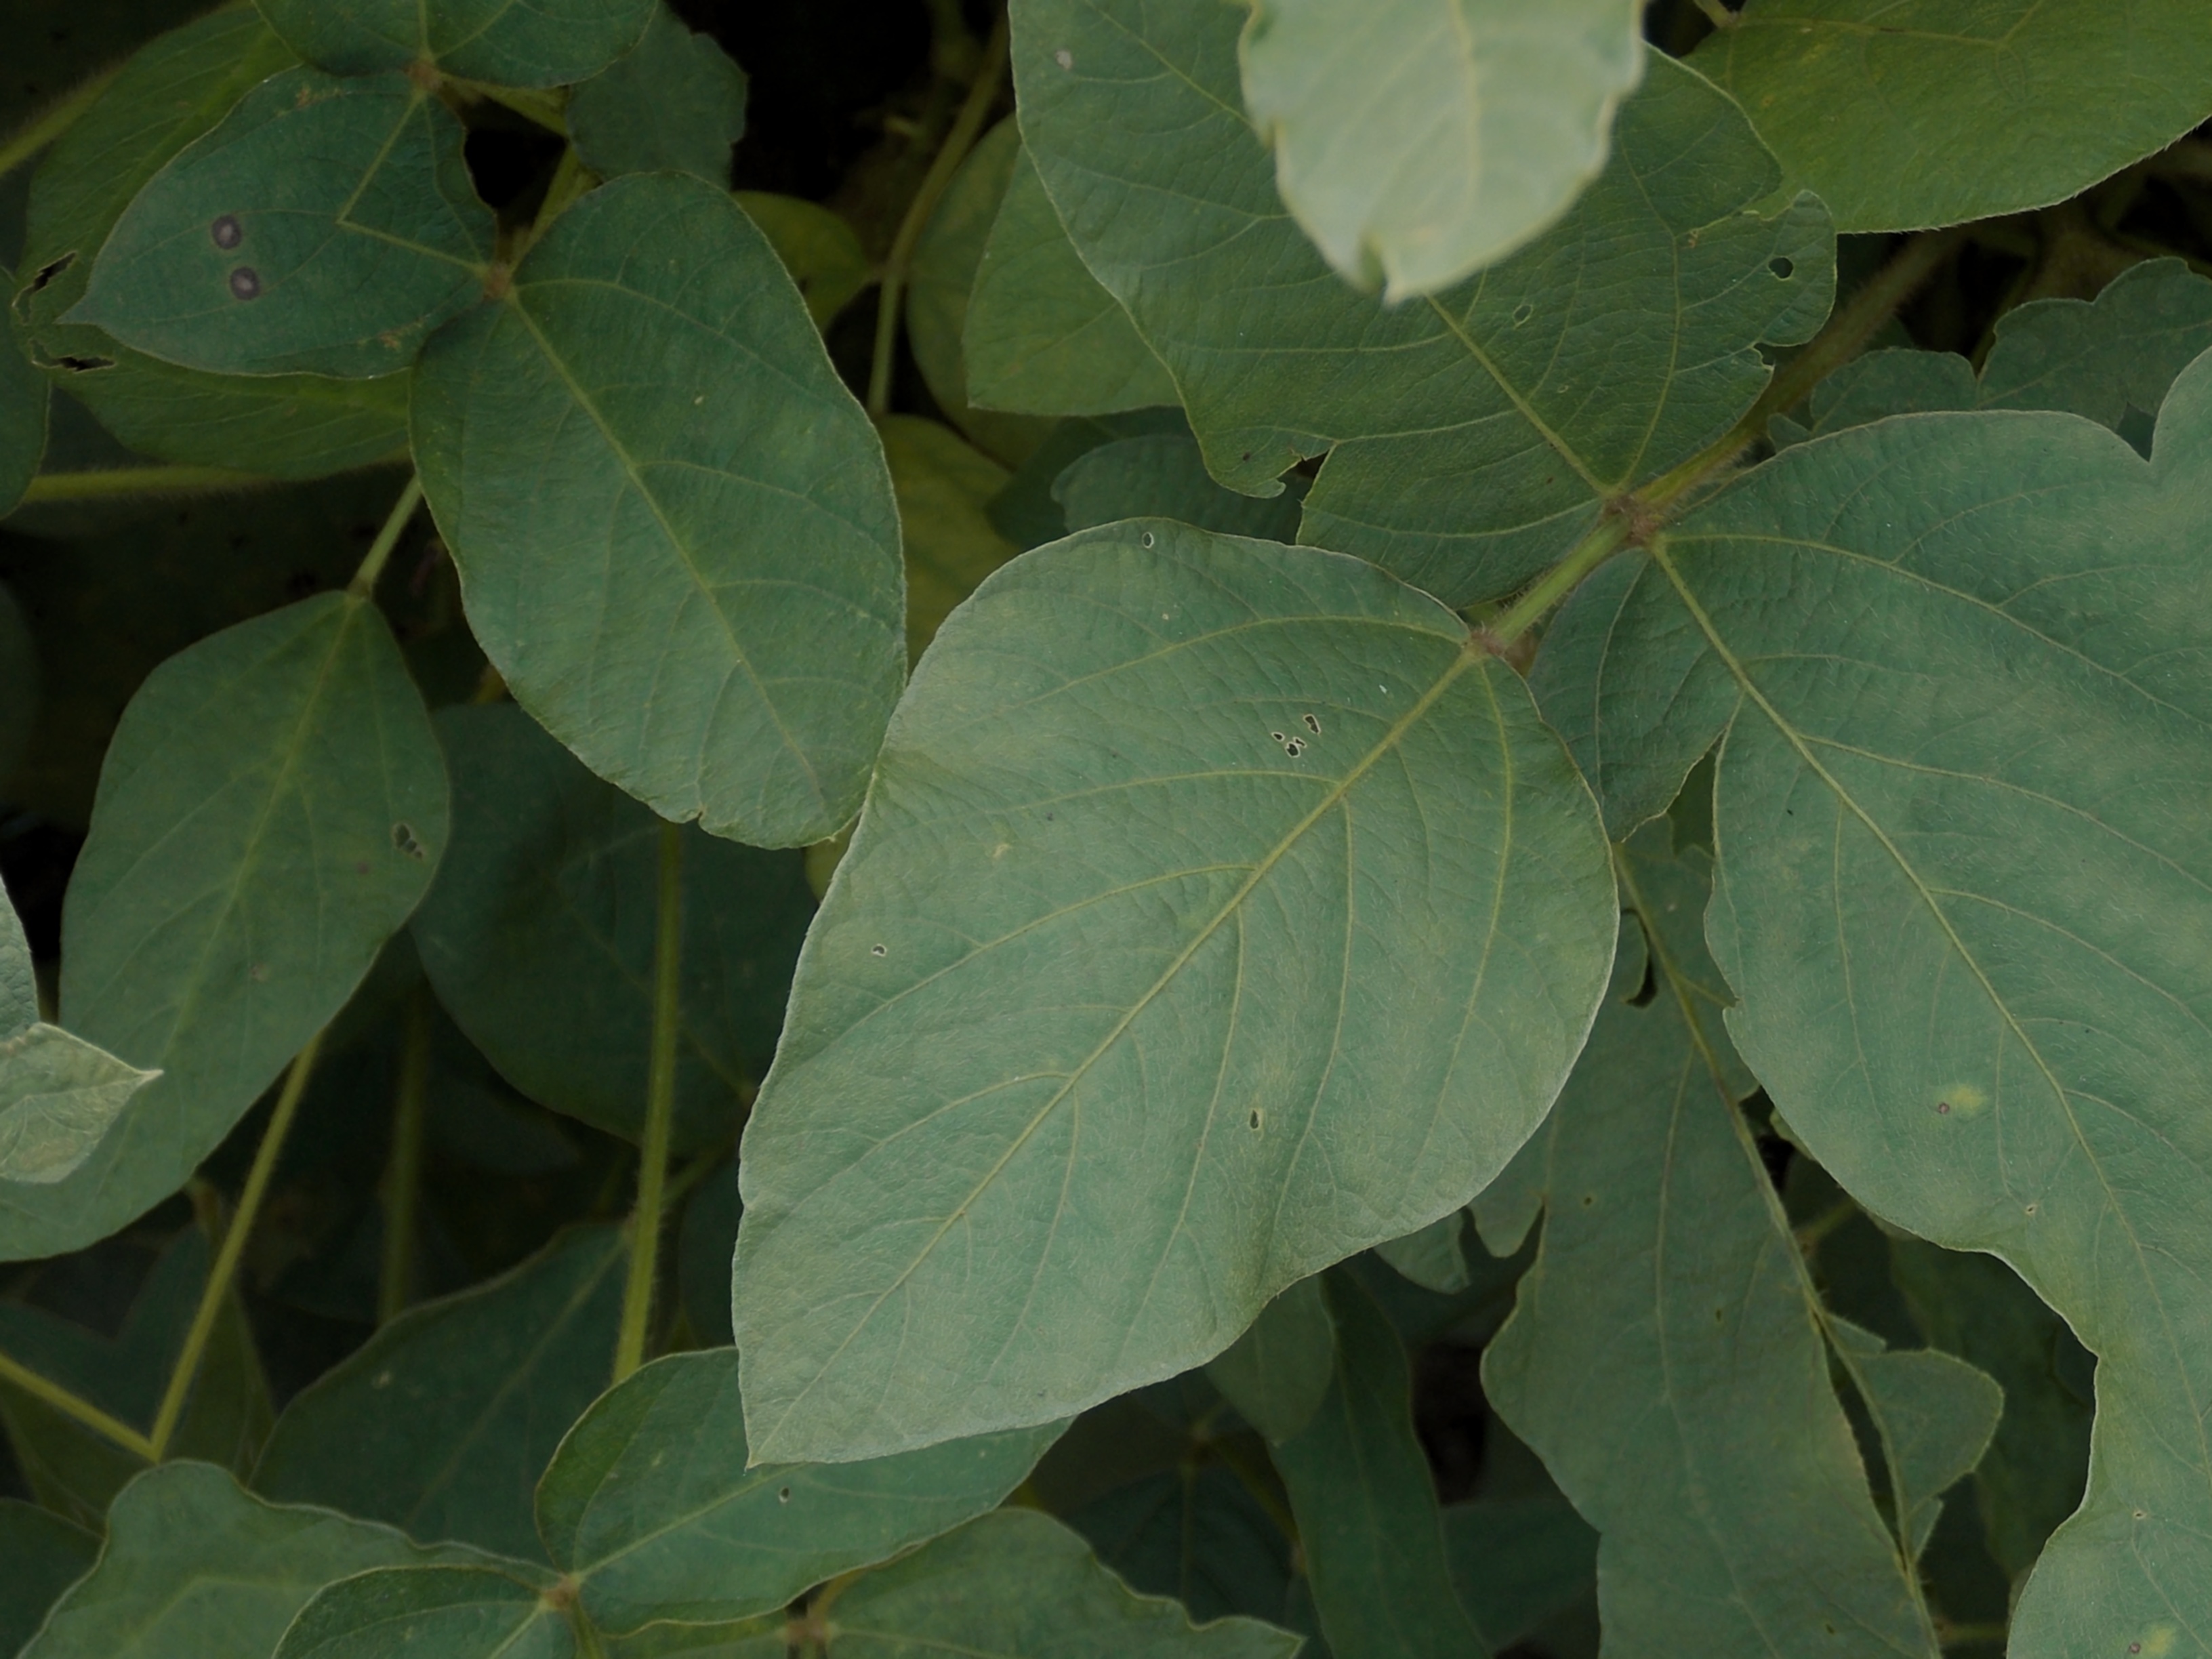
Label: Healthy